Vibhajyavāda

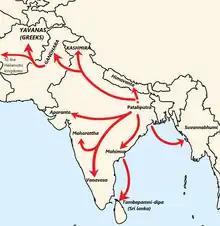
Map of the Buddhist missions during the reign of Ashoka.

The Vibhajyavādins are not recorded uniformly by early Buddhist traditions as being a distinct sect, nor being associated with any one period of time. Some scholars believe that there was no separate "Vibhajyavāda" sect, but that the term "vibhajyavāda" was sometimes affixed to the name of a school to indicate that it differed from the main school on some doctrines. In this sense, they would be "vibhajyavādins" of that particular school.